Ghanaians in Italy

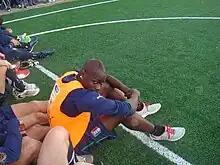
The footballer Mario Balotelli an Italian of Ghanaian descent

In Italy the migration from Ghana began in the mid-1980s, when people came over as students driven by economic motives.